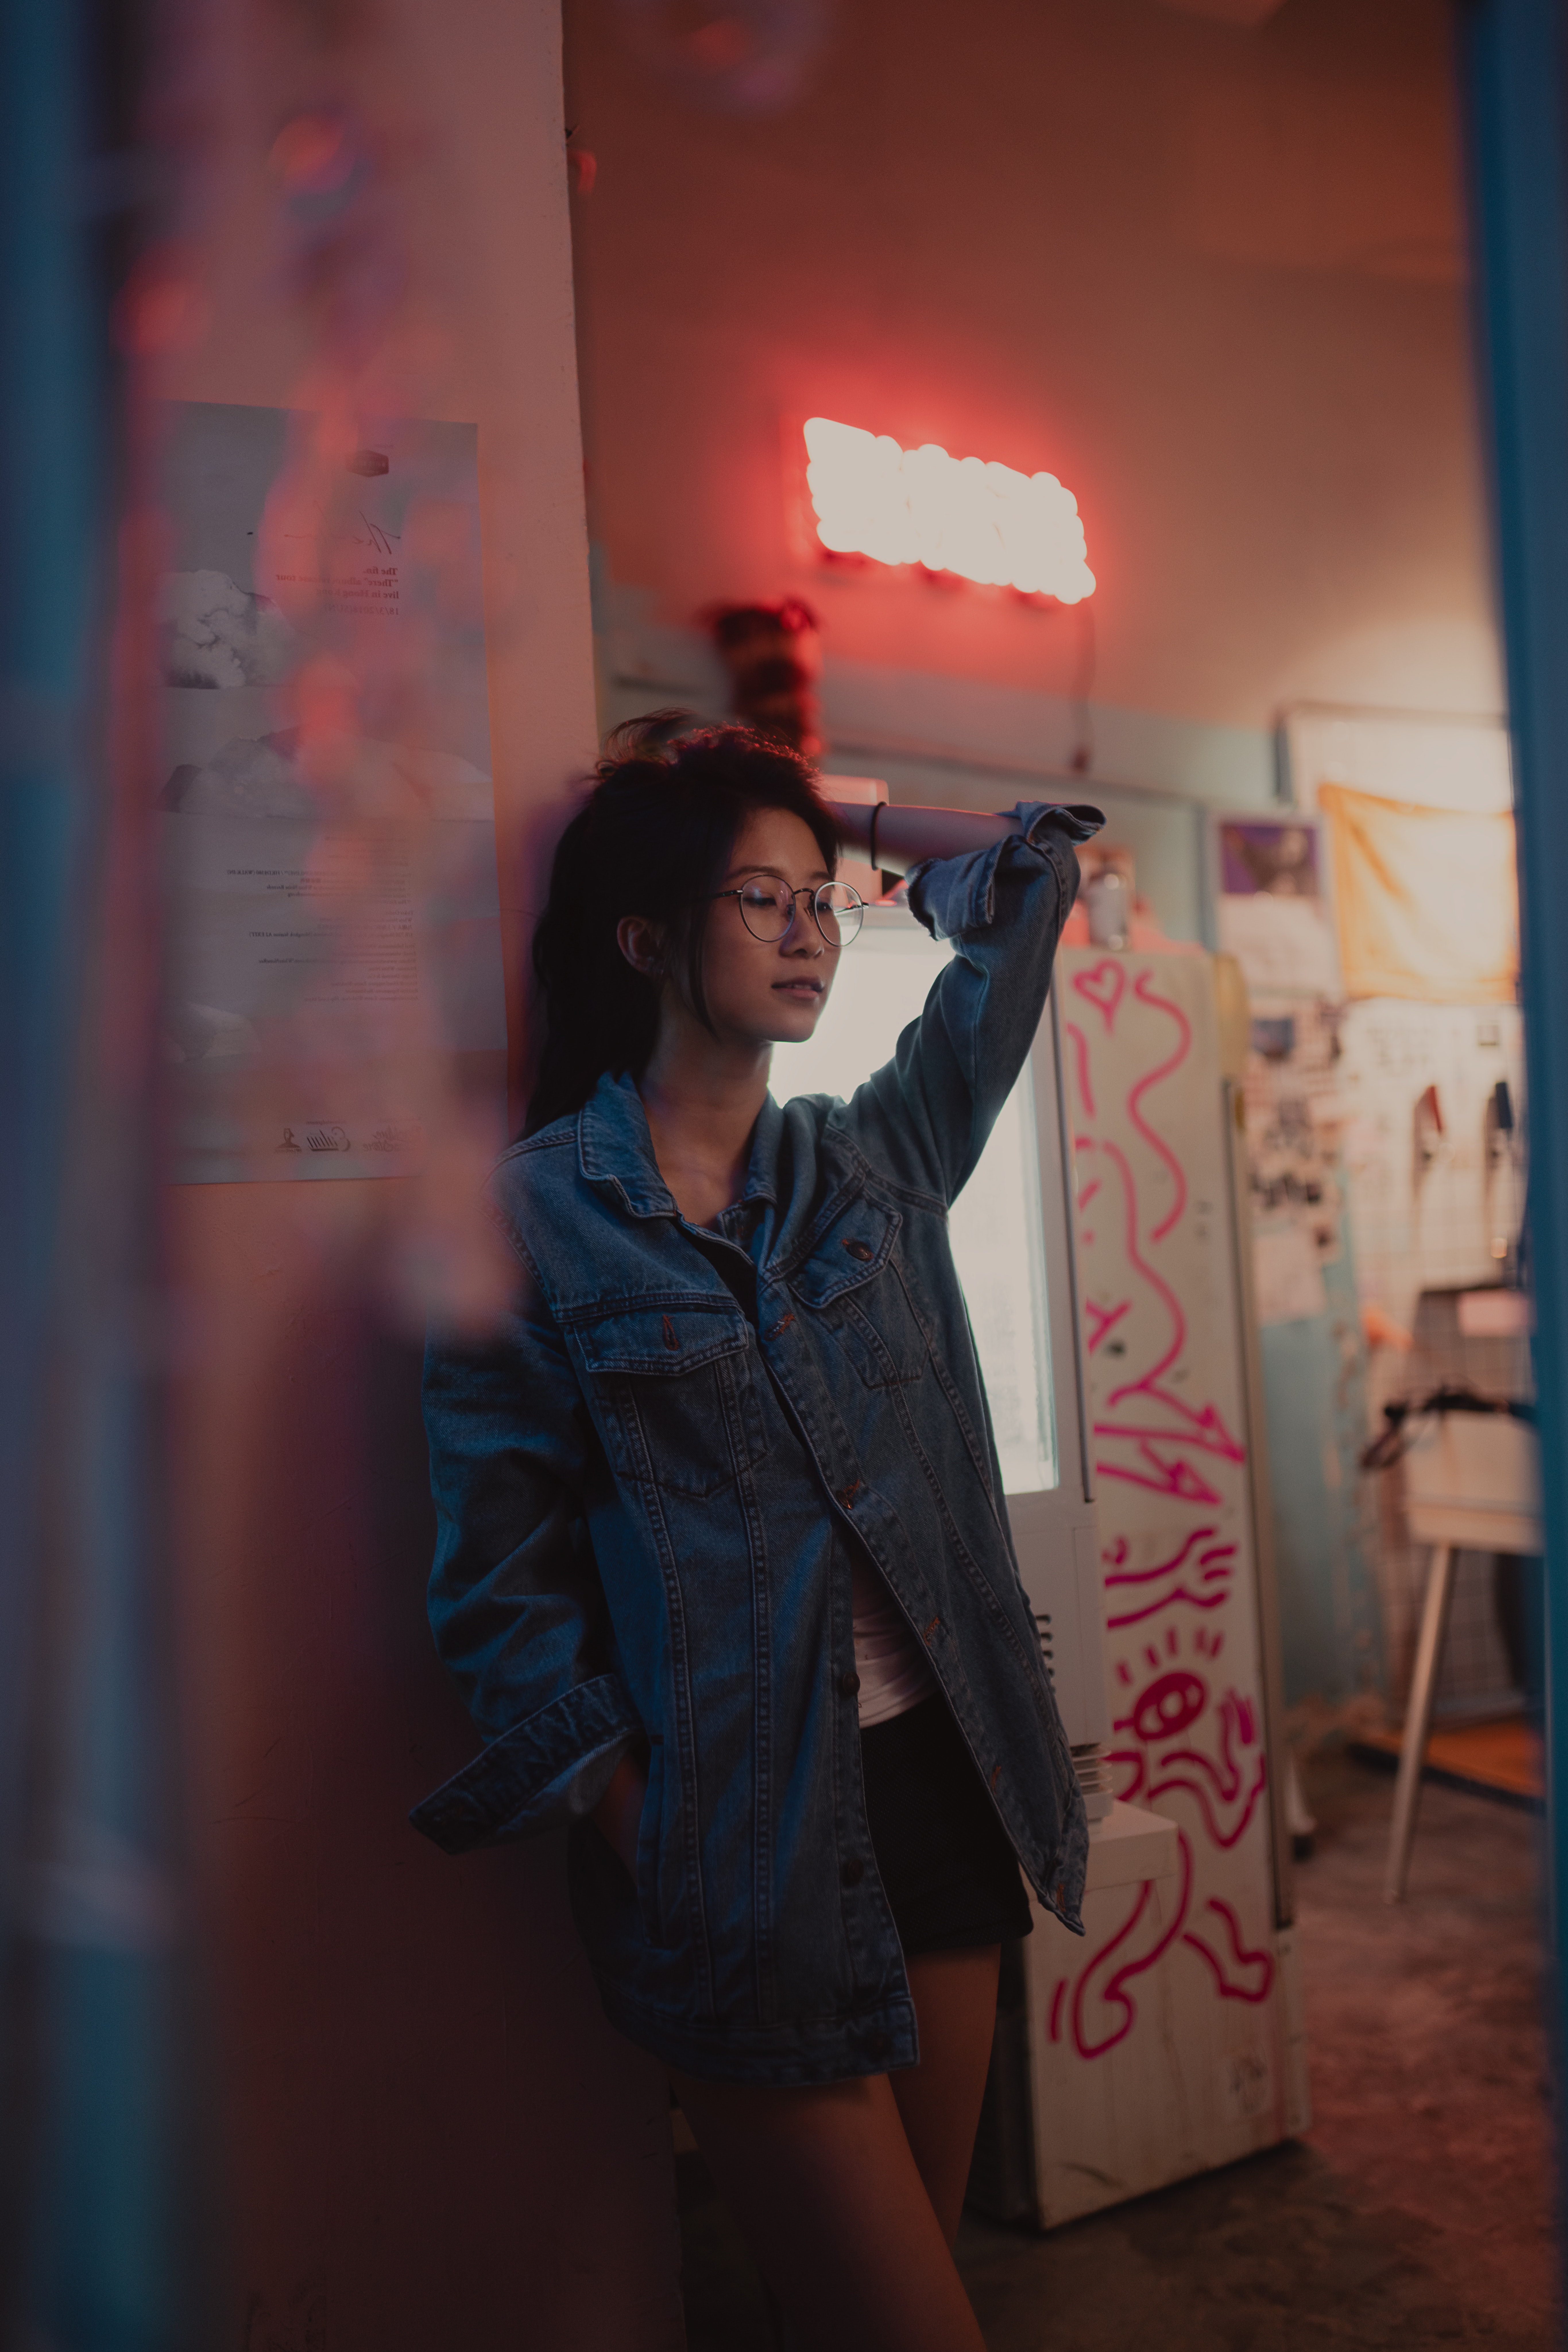
blue, red, light, snapshot, standing, photography, fun, art